Ismar David

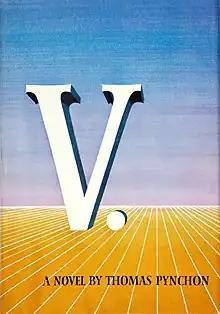
Cover design from the first-edition dust jacket of the 1963 novel V. by Thomas Pynchon, designed by Ismar David

He left school in 1932 and moved to Jerusalem, then under the Mandate for Palestine, where he worked with the Jewish National Fund to design golden books—works in which the fund's donors were profiled. While in Jerusalem, David began to design a typeface family for the Hebrew script called David Hebrew.